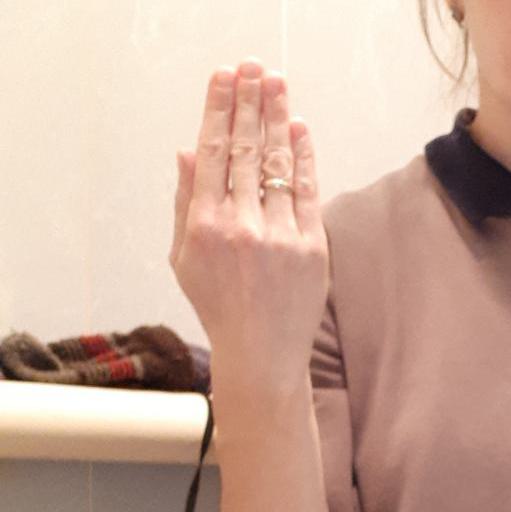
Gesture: stop_inverted